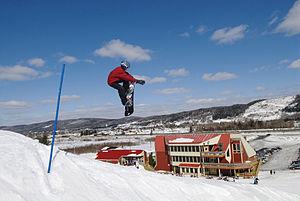
Planche à neige au Mont Farlagne.
La culture de l'Acadie a plusieurs caractéristiques qui la différencient de celle d'autres régions du Canada.
Les Acadiens forment une ethnie vivant principalement en Amérique du Nord, dans les provinces canadiennes du Nouveau-Brunswick, de l'Île-du-Prince-Édouard, de la Nouvelle-Écosse et du Québec, ainsi que dans l'État américain du Maine. Les Cadiens quant à eux forment un groupe ethnique en Louisiane qui compte les Acadiens comme ancêtres.
Edmundston est une cité canadienne du comté de Madawaska, dans le Nord-Ouest du Nouveau-Brunswick. Elle est la deuxième plus grande ville canadienne à majorité francophone hors Québec, après Dieppe au Nouveau-Brunswick. Certaines grandes villes du pays ont des populations francophones plus importantes, comme Ottawa, Sudbury, Toronto, Winnipeg, Moncton et Timmins, mais les francophones y sont en minorité.
Le mont Farlagne est une montagne du Nouveau-Brunswick située à Edmundston. Elle comprend la station de sports d'hiver de Mont Farlagne, la seule du nord-ouest du Nouveau-Brunswcick.
L’Acadie est généralement considérée comme une région nord-américaine où résident environ 500 000 Acadiens. L'Acadie comprend grosso modo le nord et l'est de la province canadienne du Nouveau-Brunswick ainsi que des localités et des régions plus isolées au Québec et sur l'Île-du-Prince-Édouard et en Nouvelle-Écosse ainsi que le nord-ouest du Maine aux États-Unis. La communauté francophone de Terre-Neuve-et-Labrador, bien qu'ayant une origine différente des Acadiens, est parfois incluse dans cette définition. D'autres définitions, faisant presque toutes allusion à un territoire, comprennent en général la Louisiane – les Cadiens. La question des frontières de l'Acadie est donc fondamentale mais seules celles de la Louisiane sont reconnues. En fait, selon un certain point de vue, l'Acadie serait donc une nation sans reconnaissance explicite.
Liste des lieux patrimoniaux du comté de Madawaska au Nouveau-Brunswick inscrit au répertoire des lieux patrimoniaux du Canada, qu'ils soient de niveau provincial, fédéral ou local.